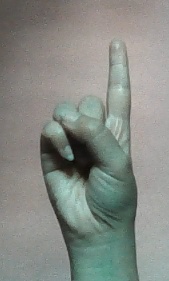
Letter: bb